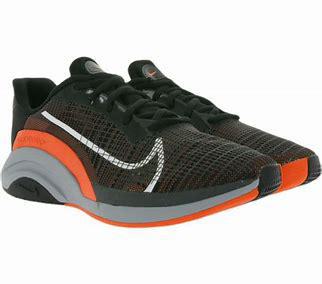
Brand: Nike
Model: Zoomx Superrep Surge